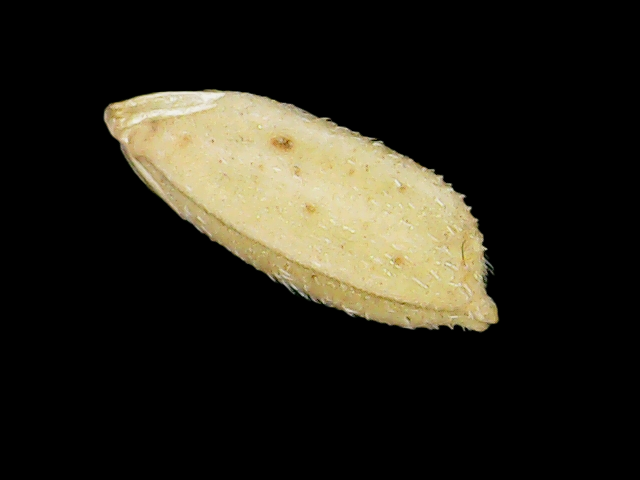
Rice variety: Bd33